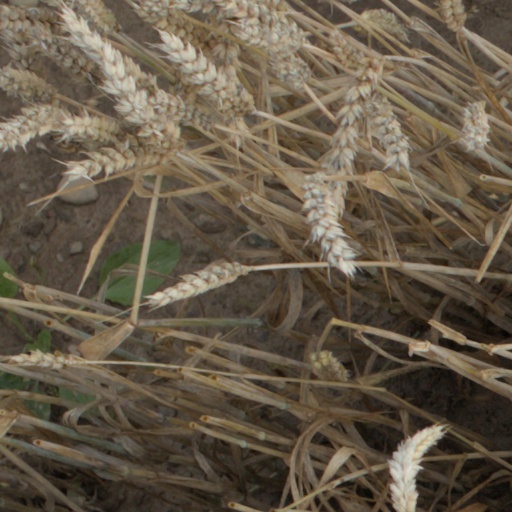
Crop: wheat